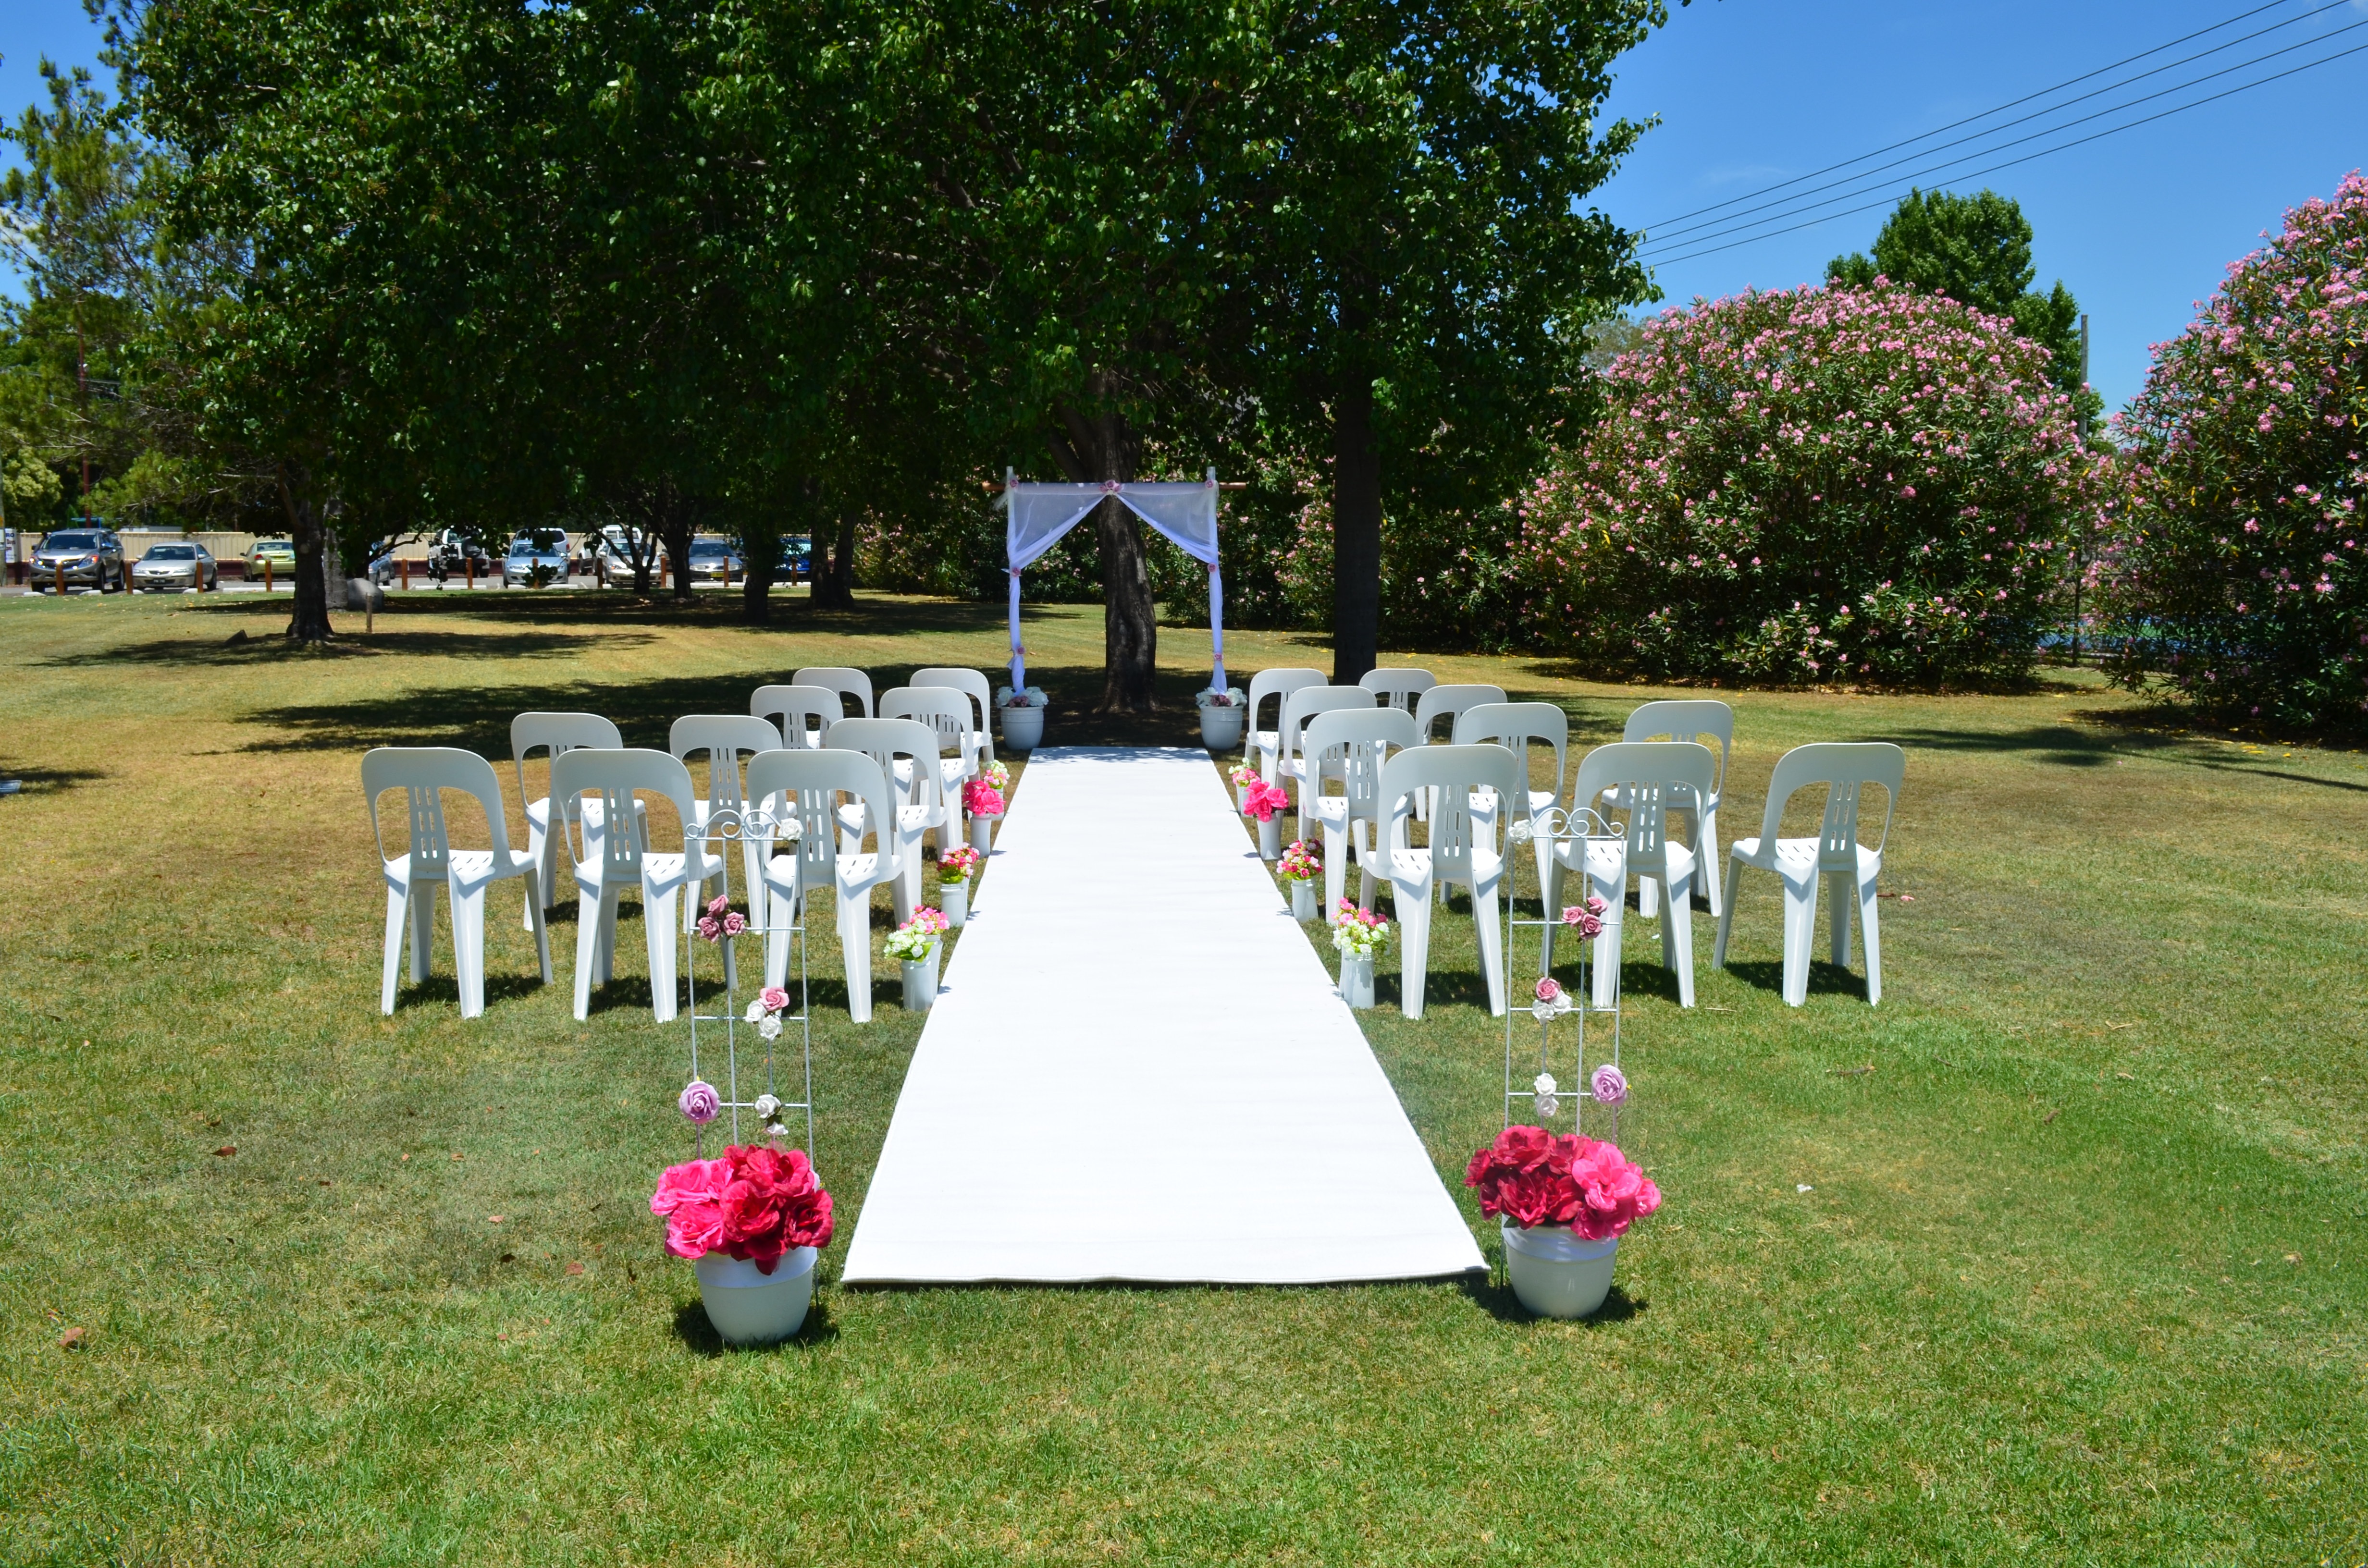
lawn, decoration, park, cemetery, wedding, memorial, ceremony